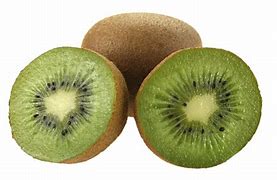
Label: Kiwi